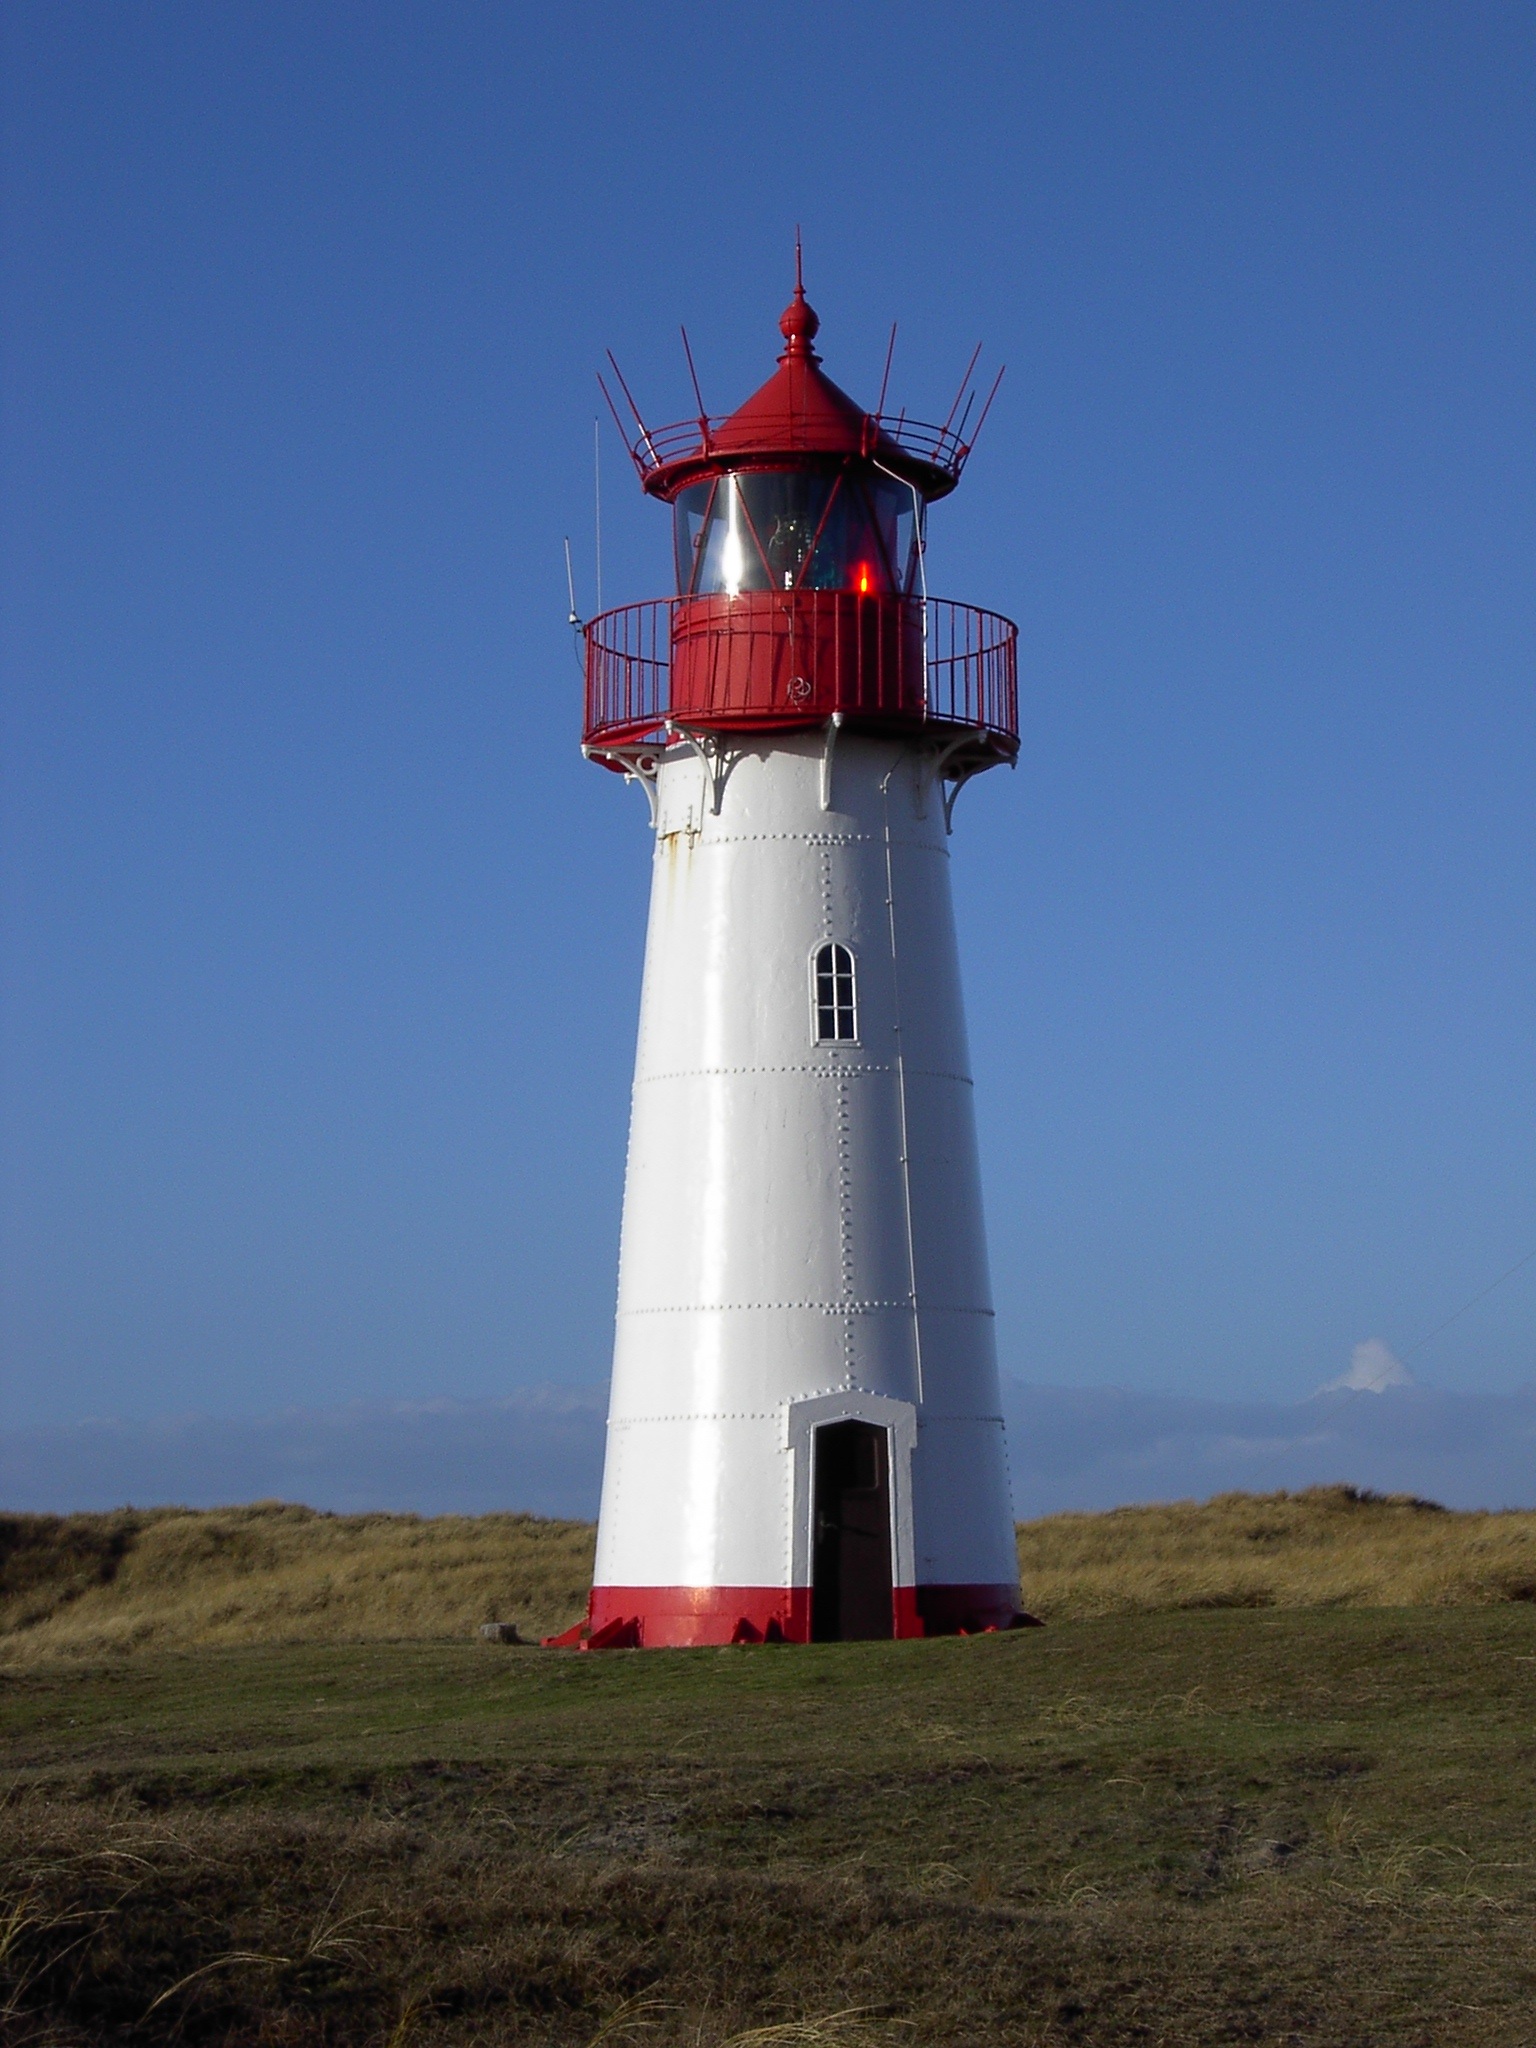
sea, lighthouse, tower, list, sylt